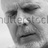
Emotion: sad